Asenov, Veliko Tarnovo

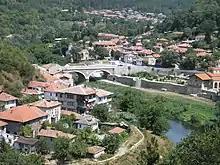

During the Second Bulgarian State, the so-called Nov grad (New town) was established between the main fortress hills of Tsarevets, Trapezitsa and Momina Krepost. During this period, the population of the neighborhood was composed mainly of Bulgarians. During this period the Vladishki most was built.